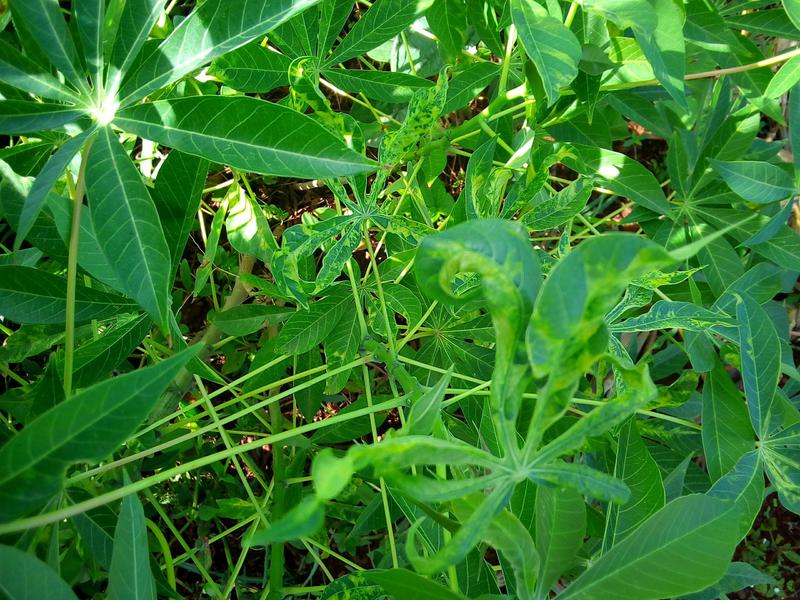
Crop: cassava
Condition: mosaic_disease